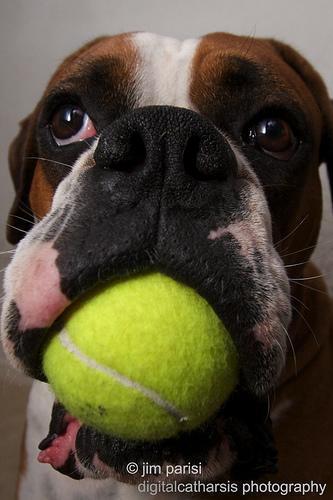
boxer